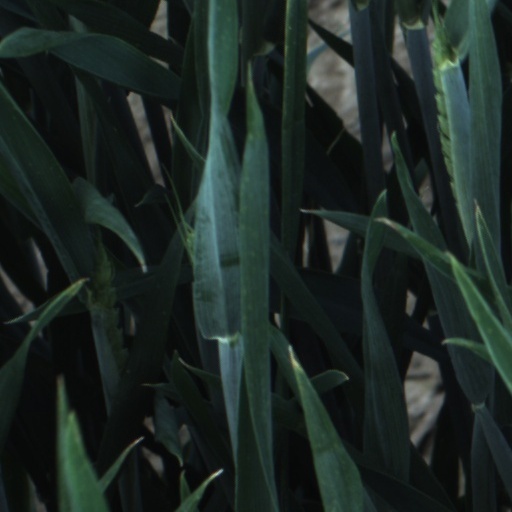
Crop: wheat